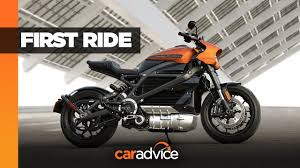
Vehicle type: Motorcycles